History of hang gliding

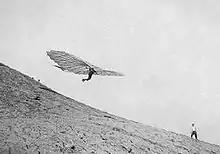
Engineer Otto Lilienthal, one of the forefathers of aviation. Germany, 1895.

Hang gliding is an air sport employing a foot-launchable aircraft. Typically, a modern hang glider is constructed of an aluminium alloy or composite-framed fabric wing. The pilot is ensconced in a harness suspended from the airframe, and exercises control by shifting body weight in opposition to a control frame.